James Majendie

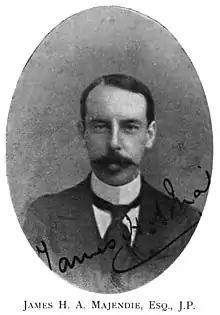
James Majendie in 1906 or earlier

James Henry Alexander Majendie (1871 – 12 January 1939) was a British Conservative Party politician.